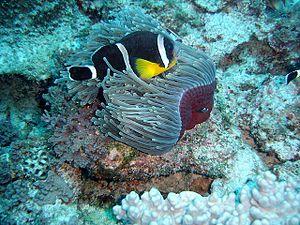
Les poissons-clowns, ou Amphiprioninae, sont une sous-famille de poissons appartenant à la famille des pomacentridés. Elle contient trente espèces, une seule classée dans le genre Premnas, les autres faisant partie du genre Amphiprion. Ce sont des poissons d'une dizaine de centimètres dans les tons d'orange et de noir. Certaines espèces présentent des bandes ou des barres blanches. Ils fréquentent les lagons et les récifs coralliens du bassin Indo-Pacifique et de la mer Rouge où ils se nourrissent généralement de copépodes et de larves de tuniciers.
Amphiprion est un genre de poissons, dont le nom vernaculaire est poisson clown, qui contient une trentaine d'espèces. Ces poissons vivent la plupart du temps en relation mutualiste avec des anémones de mer.